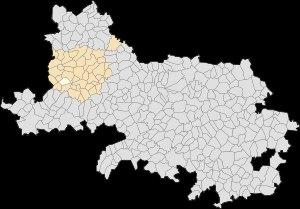
Héricourt est une commune française située dans le département du Pas-de-Calais en région Hauts-de-France.